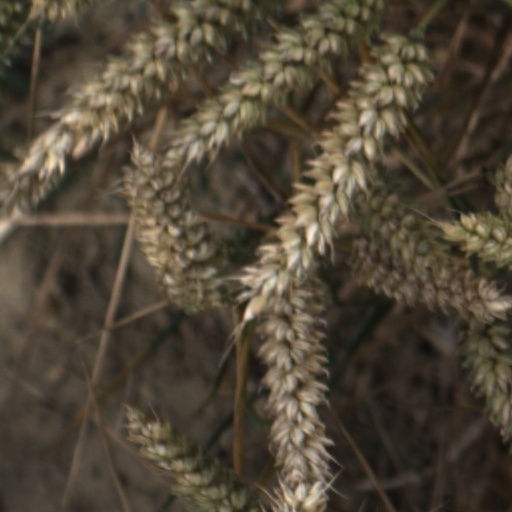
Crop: wheat